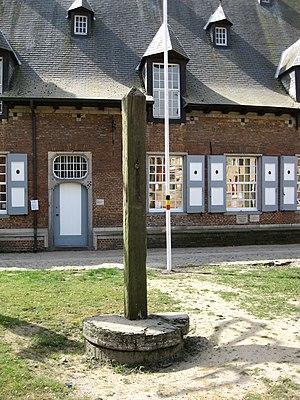
Cette page regroupe l'ensemble des monuments classés de la ville de Brecht dans la province d'Anvers en Belgique.